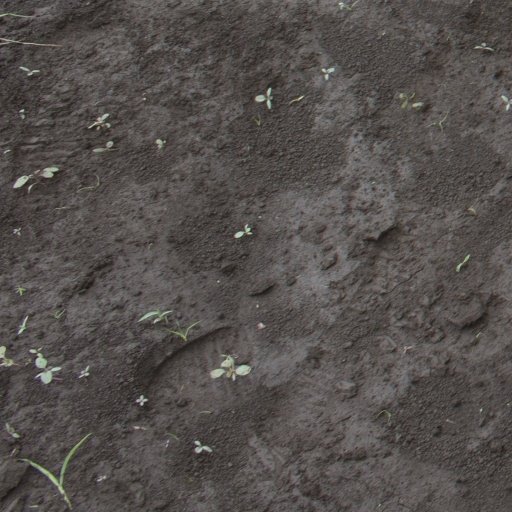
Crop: soybean